Hungarian State Opera House

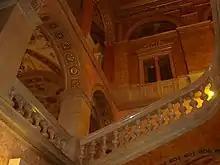
Marble staircase steps up from the main entrance to the first floor

It is a richly decorated building and is considered one of the architect's masterpieces. It was built in neo-Renaissance style, with elements of Baroque. Ornamentation includes paintings and sculptures by leading figures of Hungarian art including Bertalan Székely, Mór Than and Károly Lotz. Although in size and capacity it is not among the greatest, in beauty and the quality of acoustics the Budapest Opera House is considered to be amongst the finest opera houses in the world.